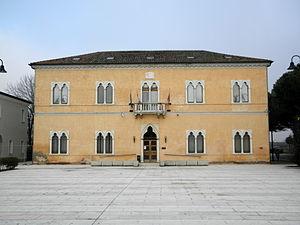
Ceregnano est une commune italienne de la province de Rovigo dans la région Vénétie en Italie.